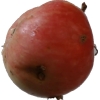
Label: Apple 10